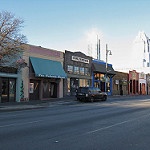
Scene: Outdoor